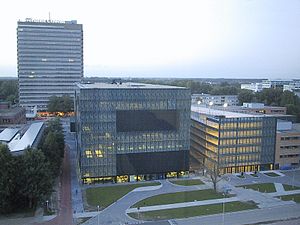
Utrecht / Uddannelse
Fra Uithof, campus for Universitetet i Utrecht
Utrecht er en kommune og en by, beliggende i provinsen Utrecht i Nederlandene. Byen er den fjerdestørste i Nederlandene. Kommunens areal er på 99,21 km², og byen har 343.779 indbyggere fordelt på 10 distrikter.